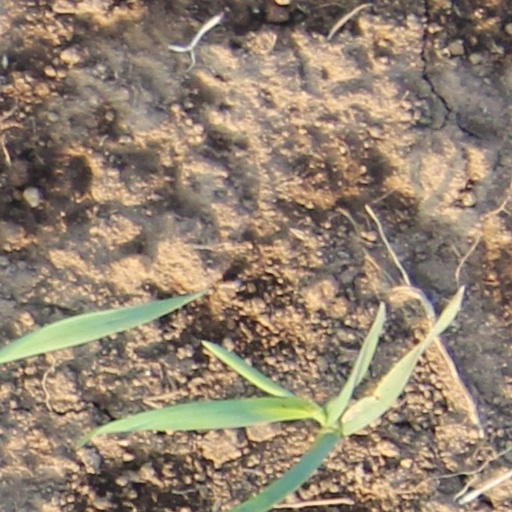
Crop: wheat